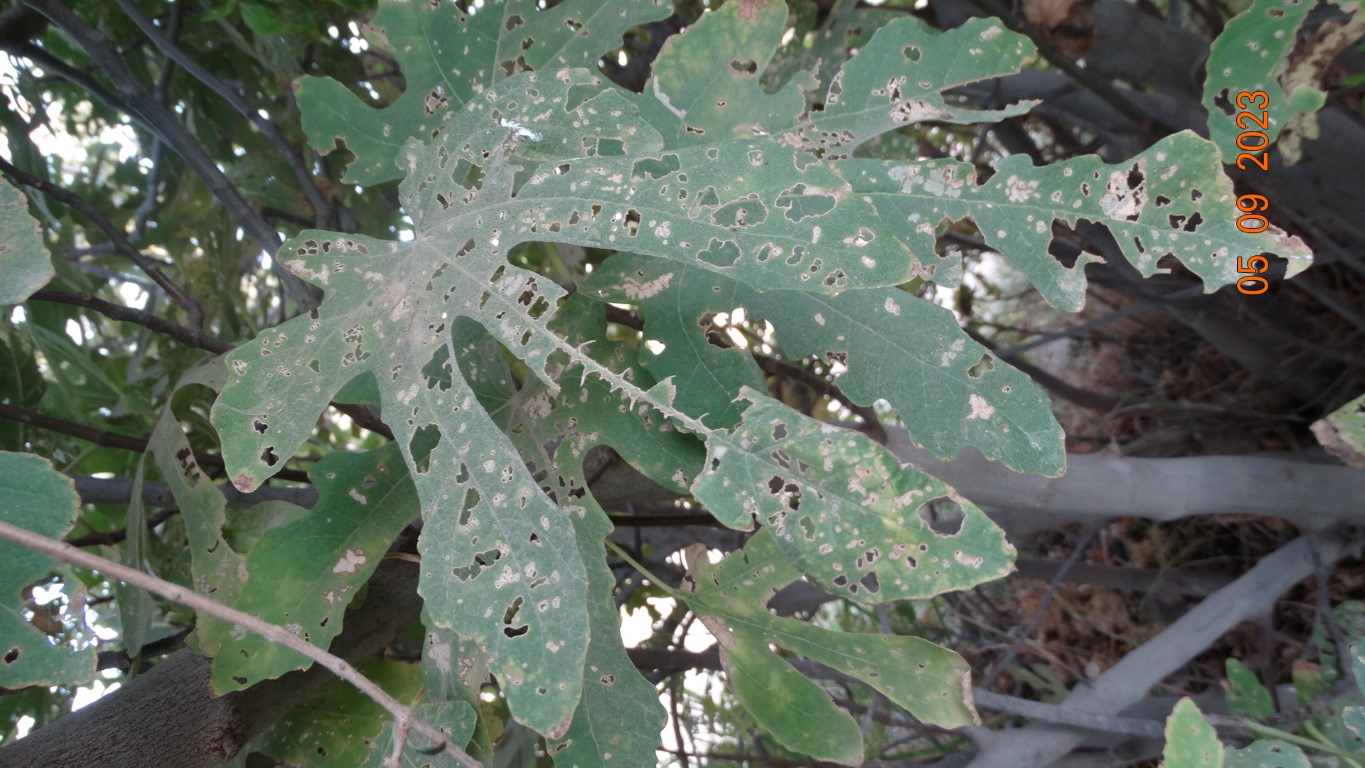
Label: infected